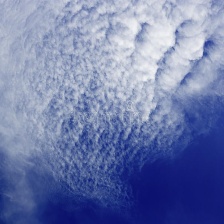
Cloud type: Cirroculumulus